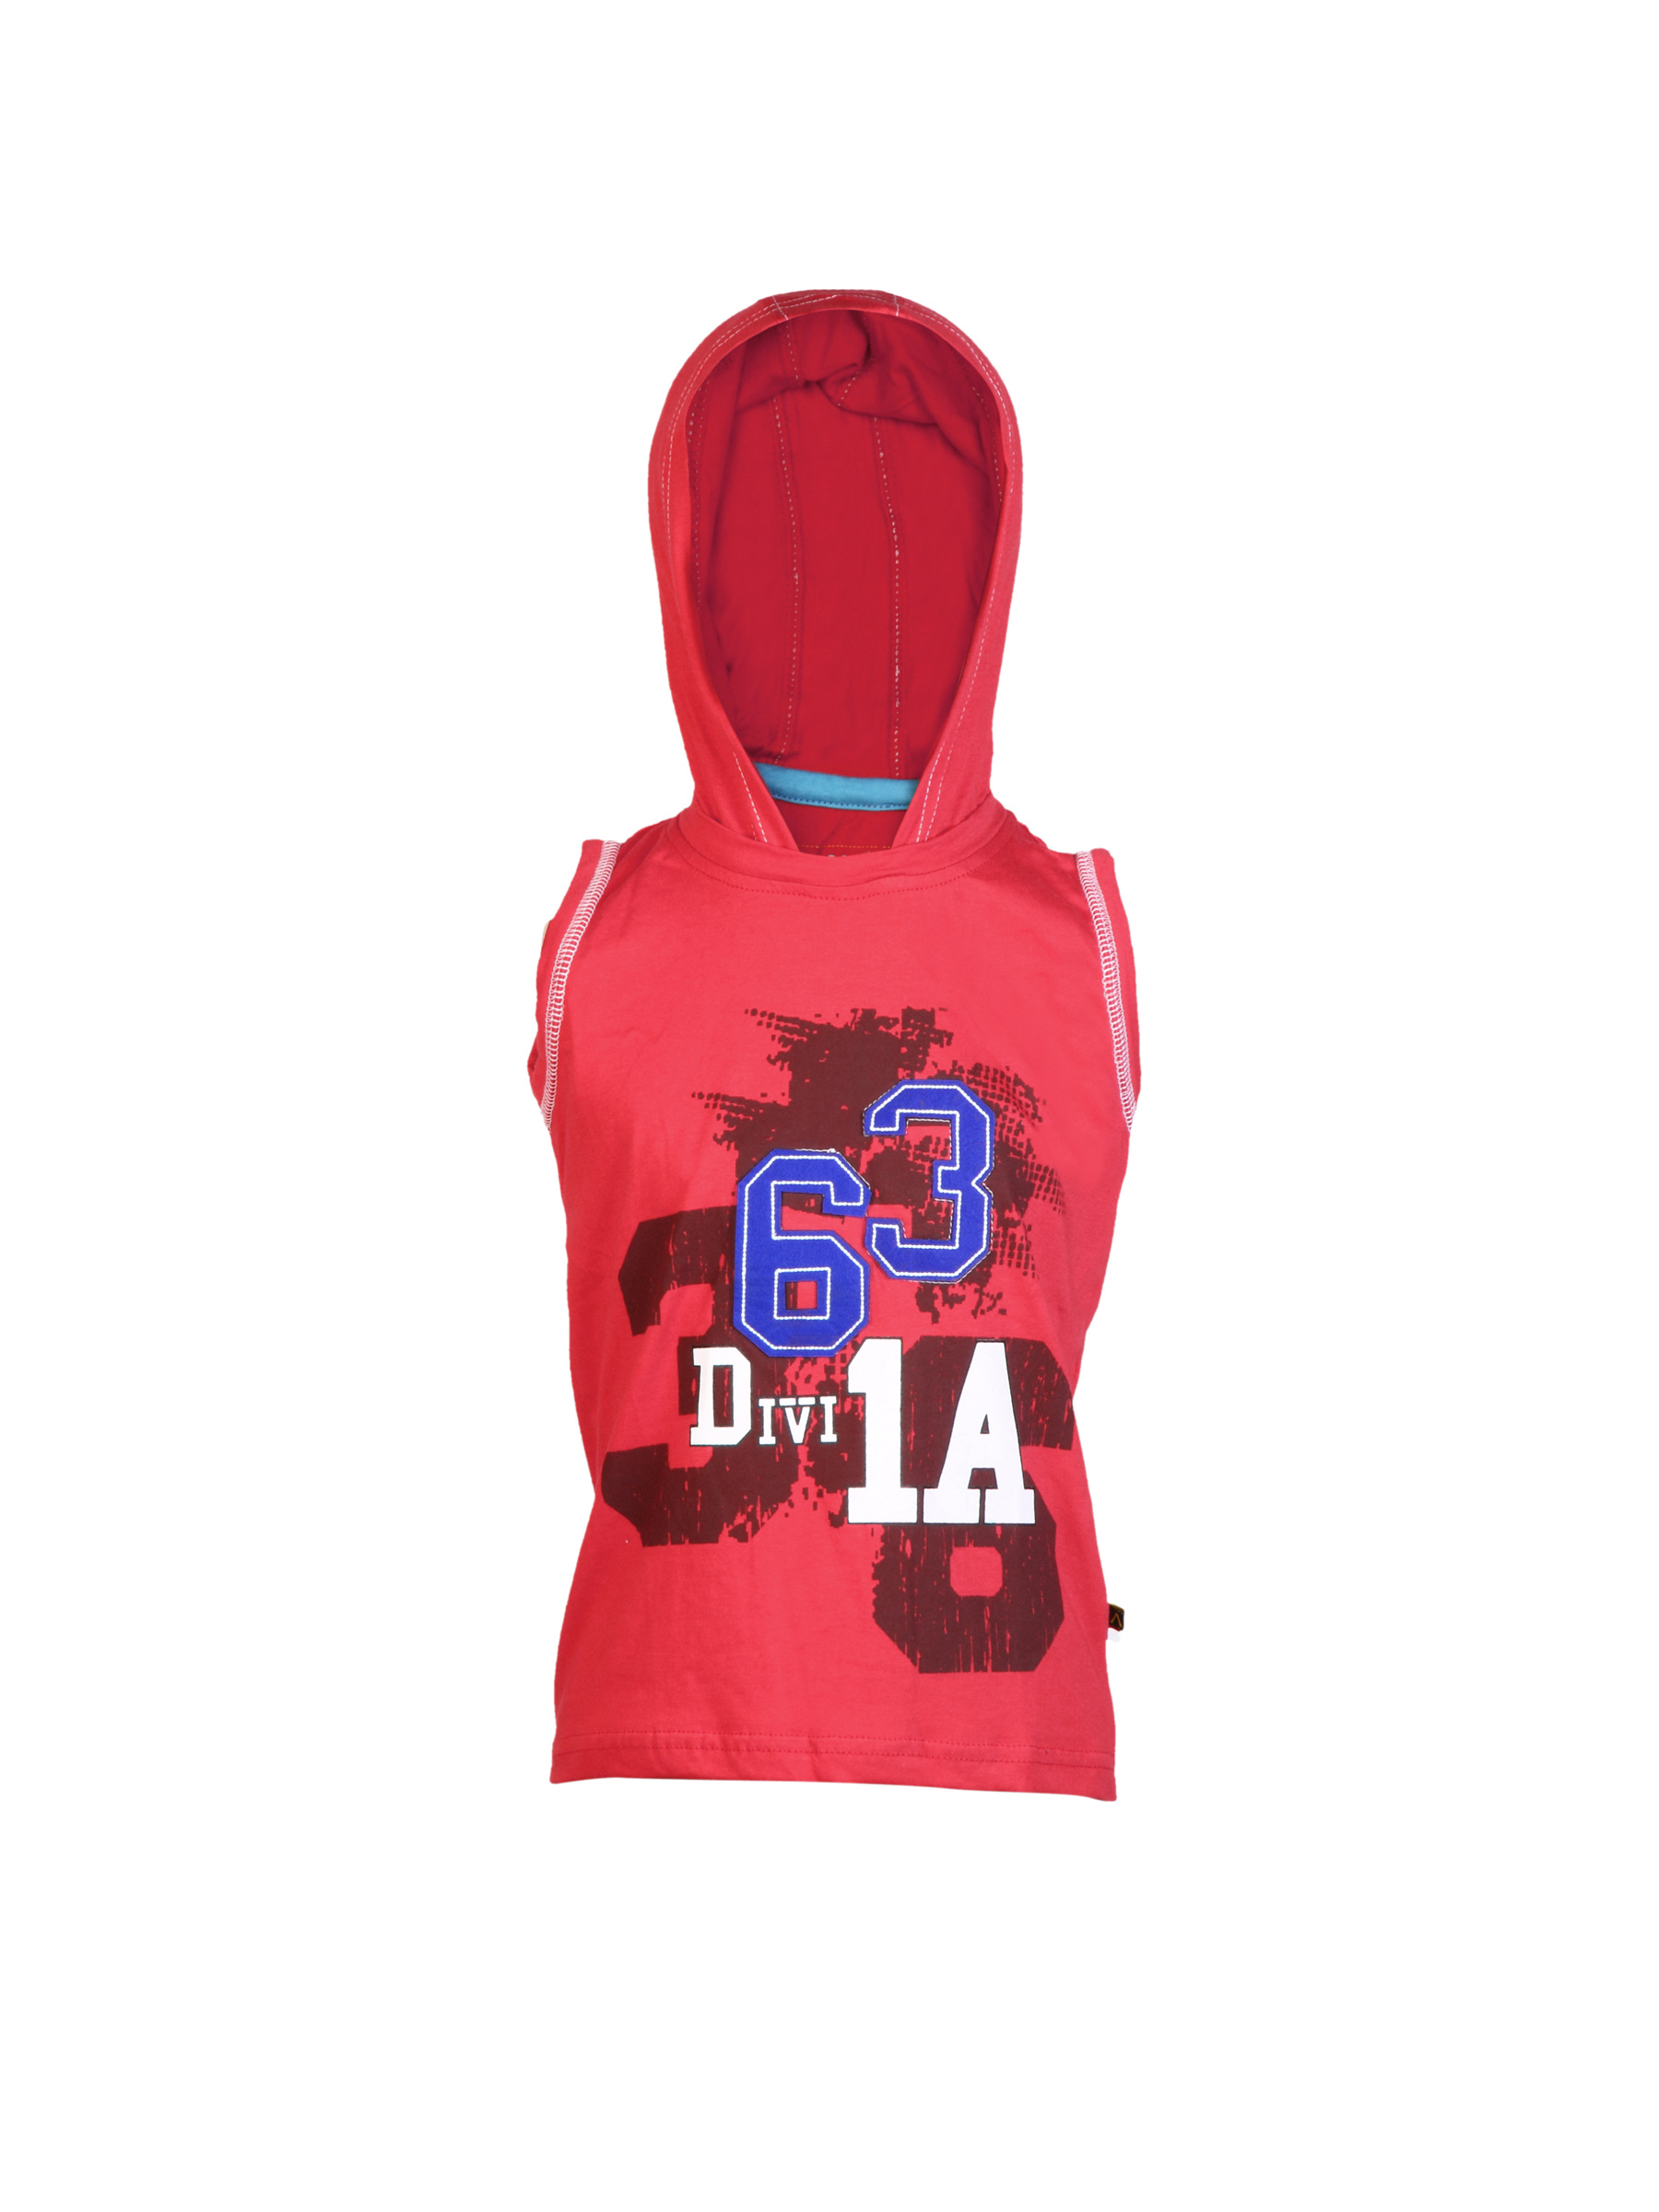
Doodle Boy D Print Red T-shirt
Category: Apparel / Topwear / Tshirts
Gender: Men
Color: Red
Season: Fall 2011
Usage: Casual